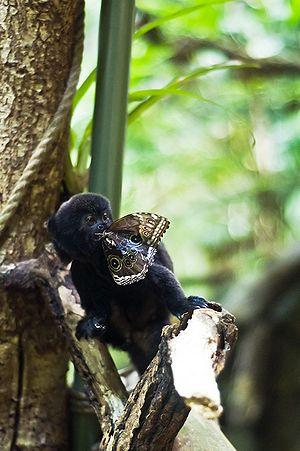
Le parc national de la Sierra del Divisor a été créé le 8 novembre 2015 sur le territoire péruvien antérieurement appelé « Zona reservada Sierra del Divisor » ou « Zone réservée de la Sierra del Divisor ». Il couvre 1 478 311,39 hectares.
Le Callimico, aussi appelé Tamarin de Goeldi ou Tamarin sauteur, est une espèce de primate de la sous-famille des Callitrichinae, comme les ouistitis, les tamarins et les petits singes-lions.